Horses in World War II

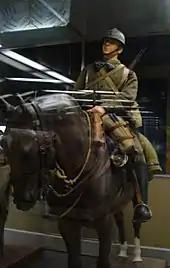
Museum exhibit depicting a 1939 French hussar

The trench warfare of the Western Front of World War I resulted in a strategic stalemate: defensive weapons and tactics prevailed over the offensive options available. Early tanks, supported by artillery and foot infantry, provided a weapon for breaching the front line but were too slow to turn the breach into a strategic offensive; the railroads of France and Germany provided the defending side with the ability to move troops and counterattack in sufficient time. Postwar armies concentrated on developing more effective offensive tactics through the mechanization of ground troops. The mechanization strategy was influenced by the state of economies, anticipated scenarios of war, politics and lobbying within civilian governments and the militaries. The United Kingdom, France and Germany chose three different strategies. A fourth option was chosen by the Soviet Union who, influenced by the mobile warfare experience of the Russian Civil War and the Polish-Soviet War, introduced a mechanized corps and airborne troops. Each strategy closed the gap between the capabilities of cavalry and mechanized infantry.